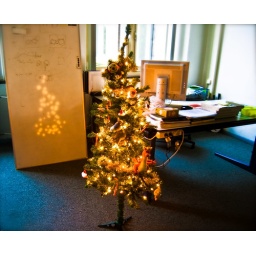
This is the tree we are decorating in my office room...